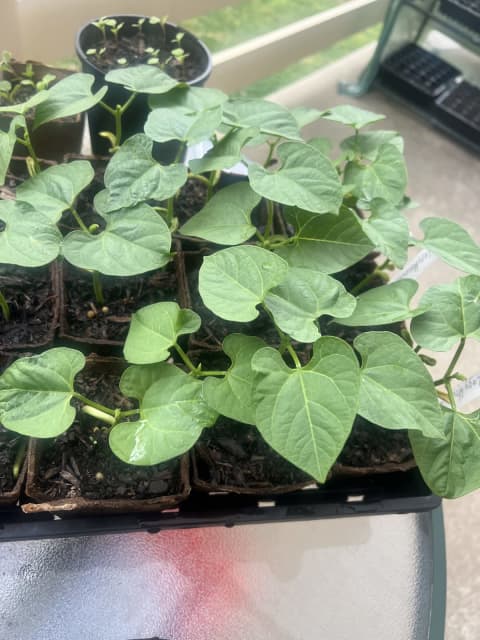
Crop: unknown
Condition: bean